Hispania (personification)

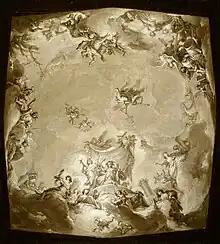
Sketch of "The Spanish Monarchy" by Francisco Bayeu y Subías.

Spain appears martial next to the lion of Castile and next to it its territory, Parma, and around it the allegories of the sciences and the arts in a fresco by Francisco Bayeu y Subías located in the little house of the prince of the Palacio del Pardo, in Madrid.